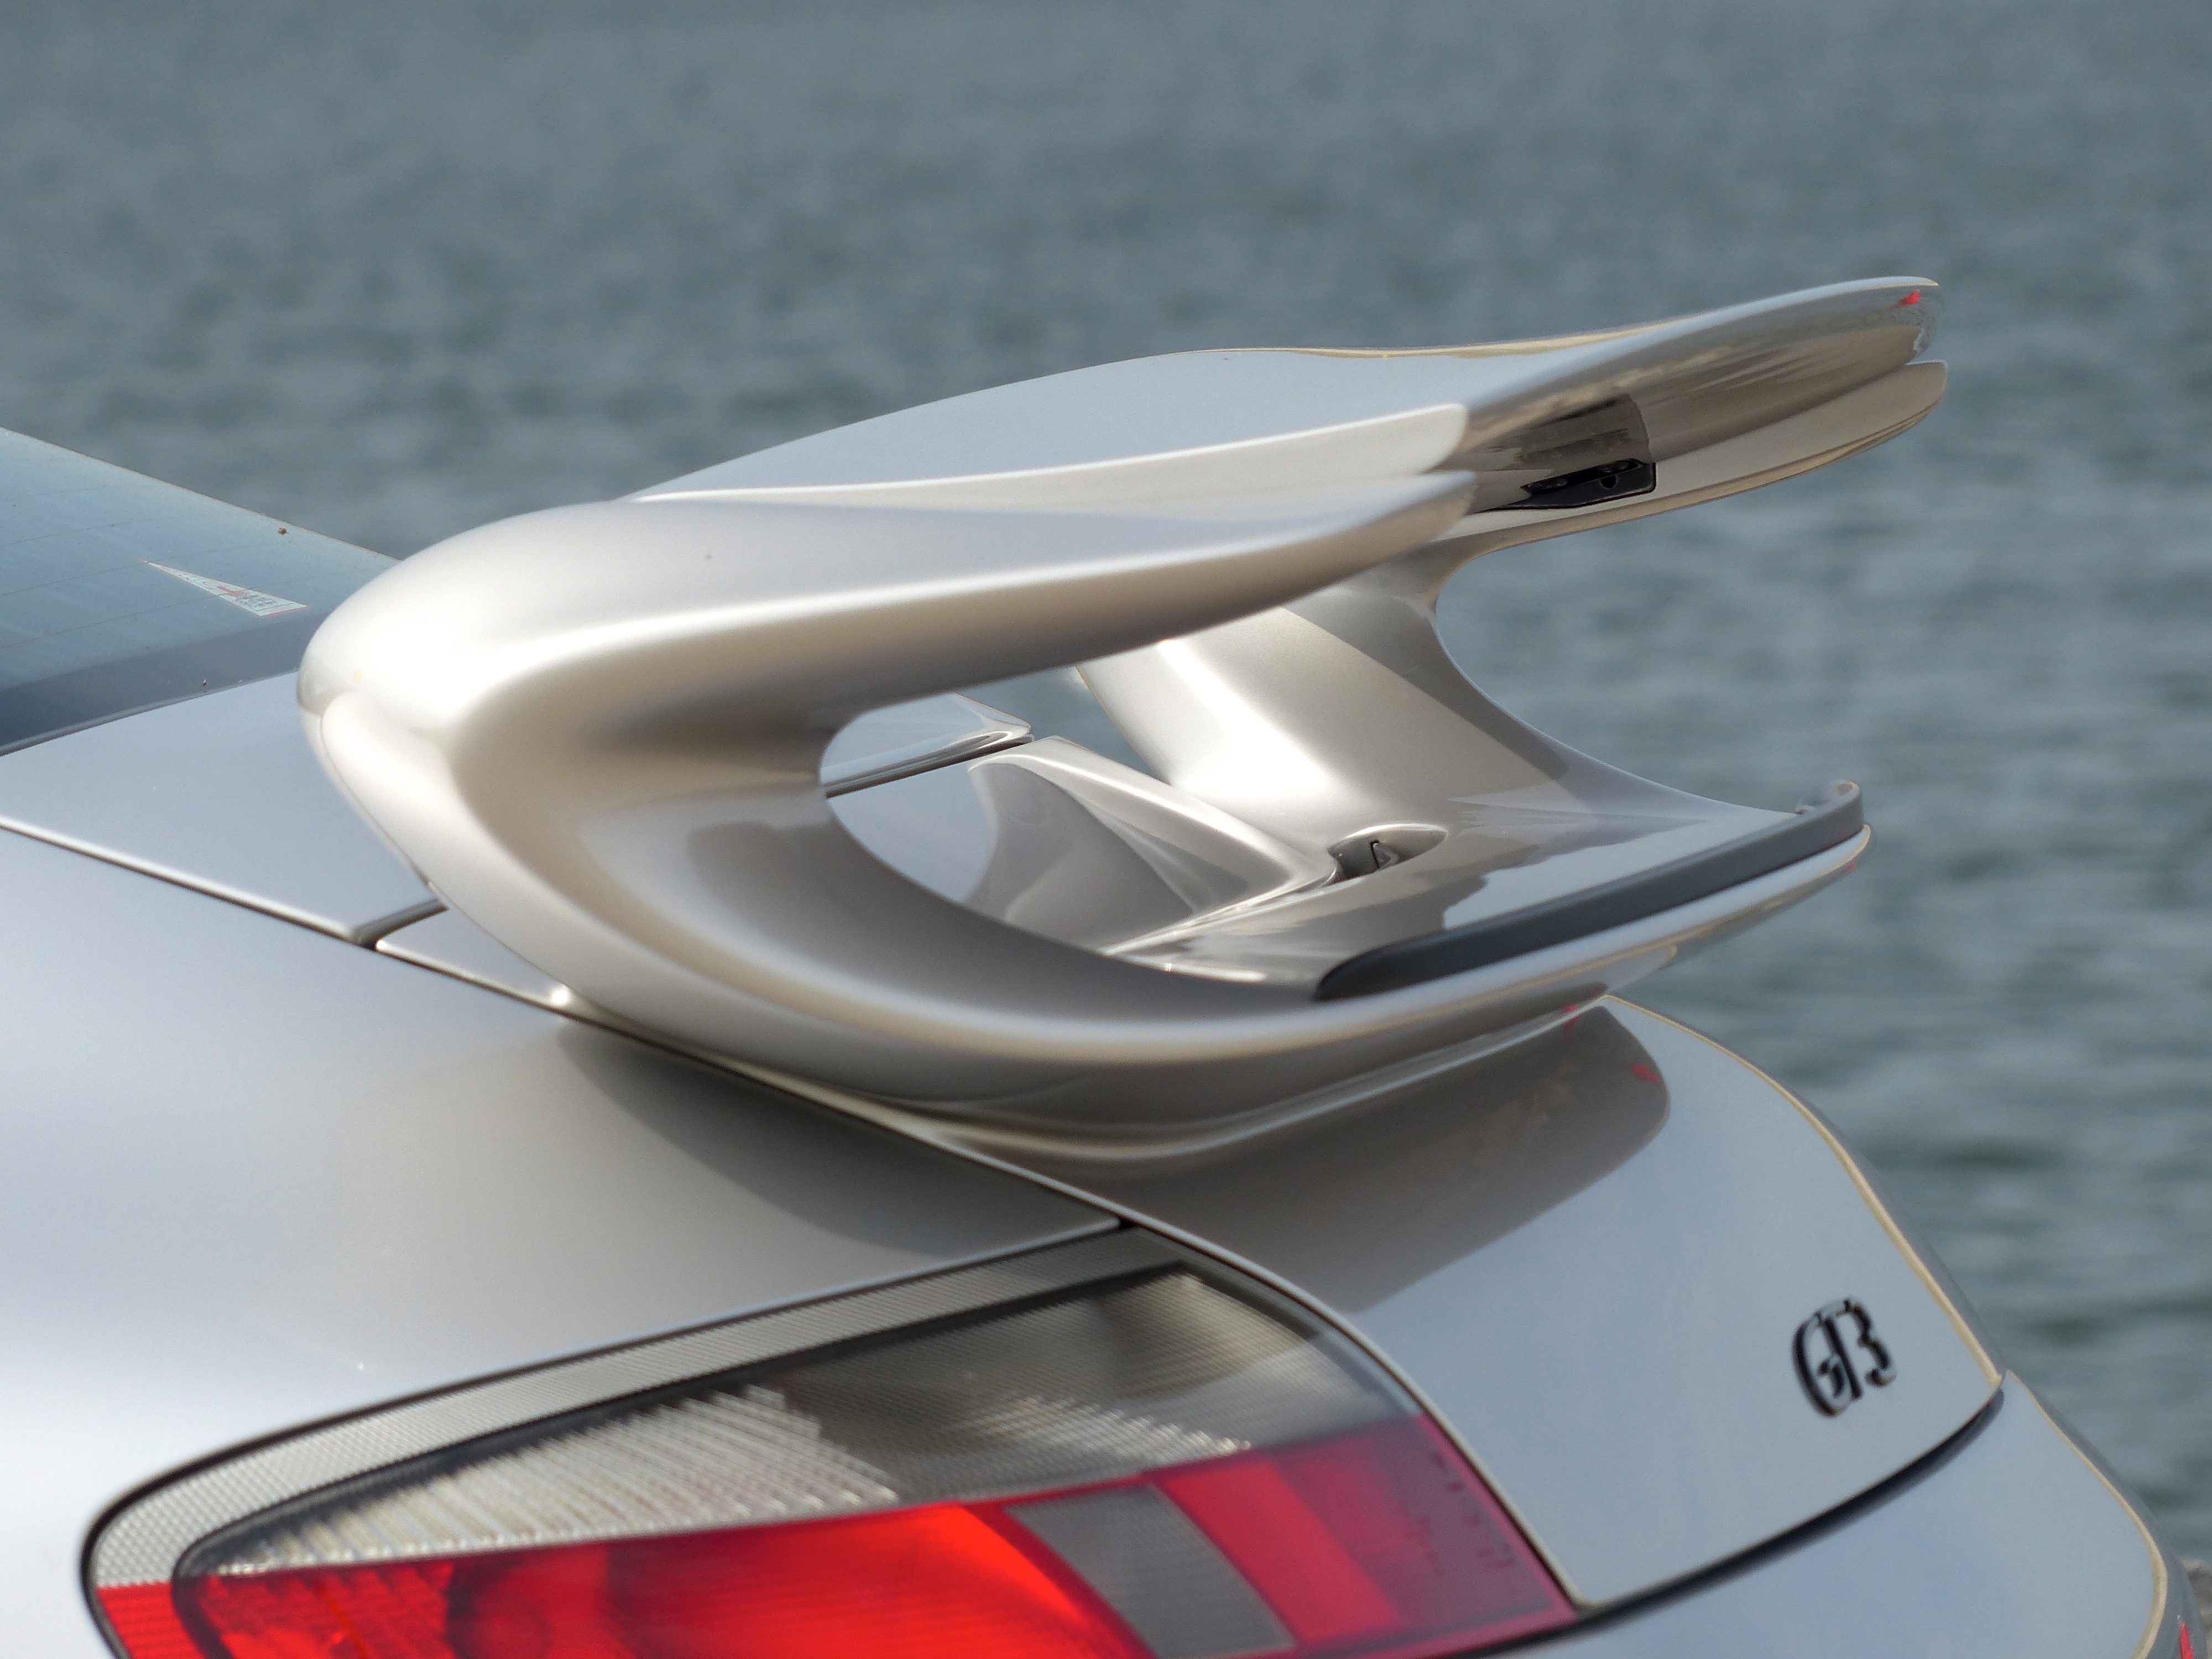
wing, wheel, vehicle, bumper, holland, porsche, propeller, gt3, europort, automotive exterior, automotive design, aircraft engine